Isel (river)

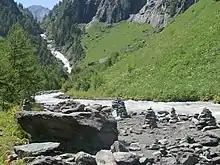
In Virgental

In June 2012 a referendum was held in the Virgental asking "Should the community participate in the planning, construction and operation of an environmentally friendly power plant on the upper Isel?".